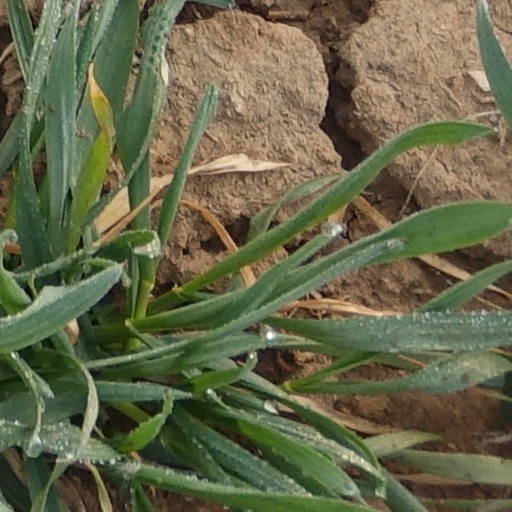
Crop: wheat